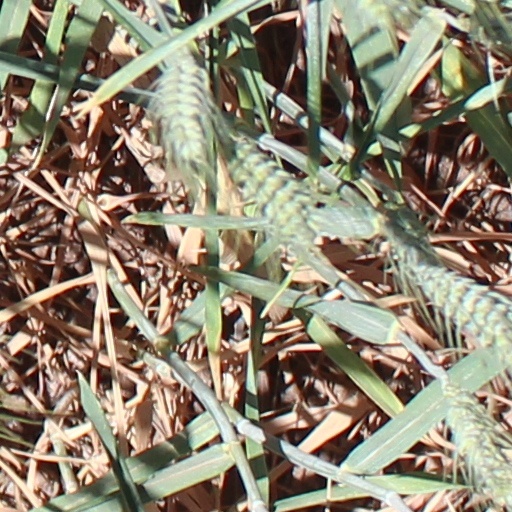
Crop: wheat